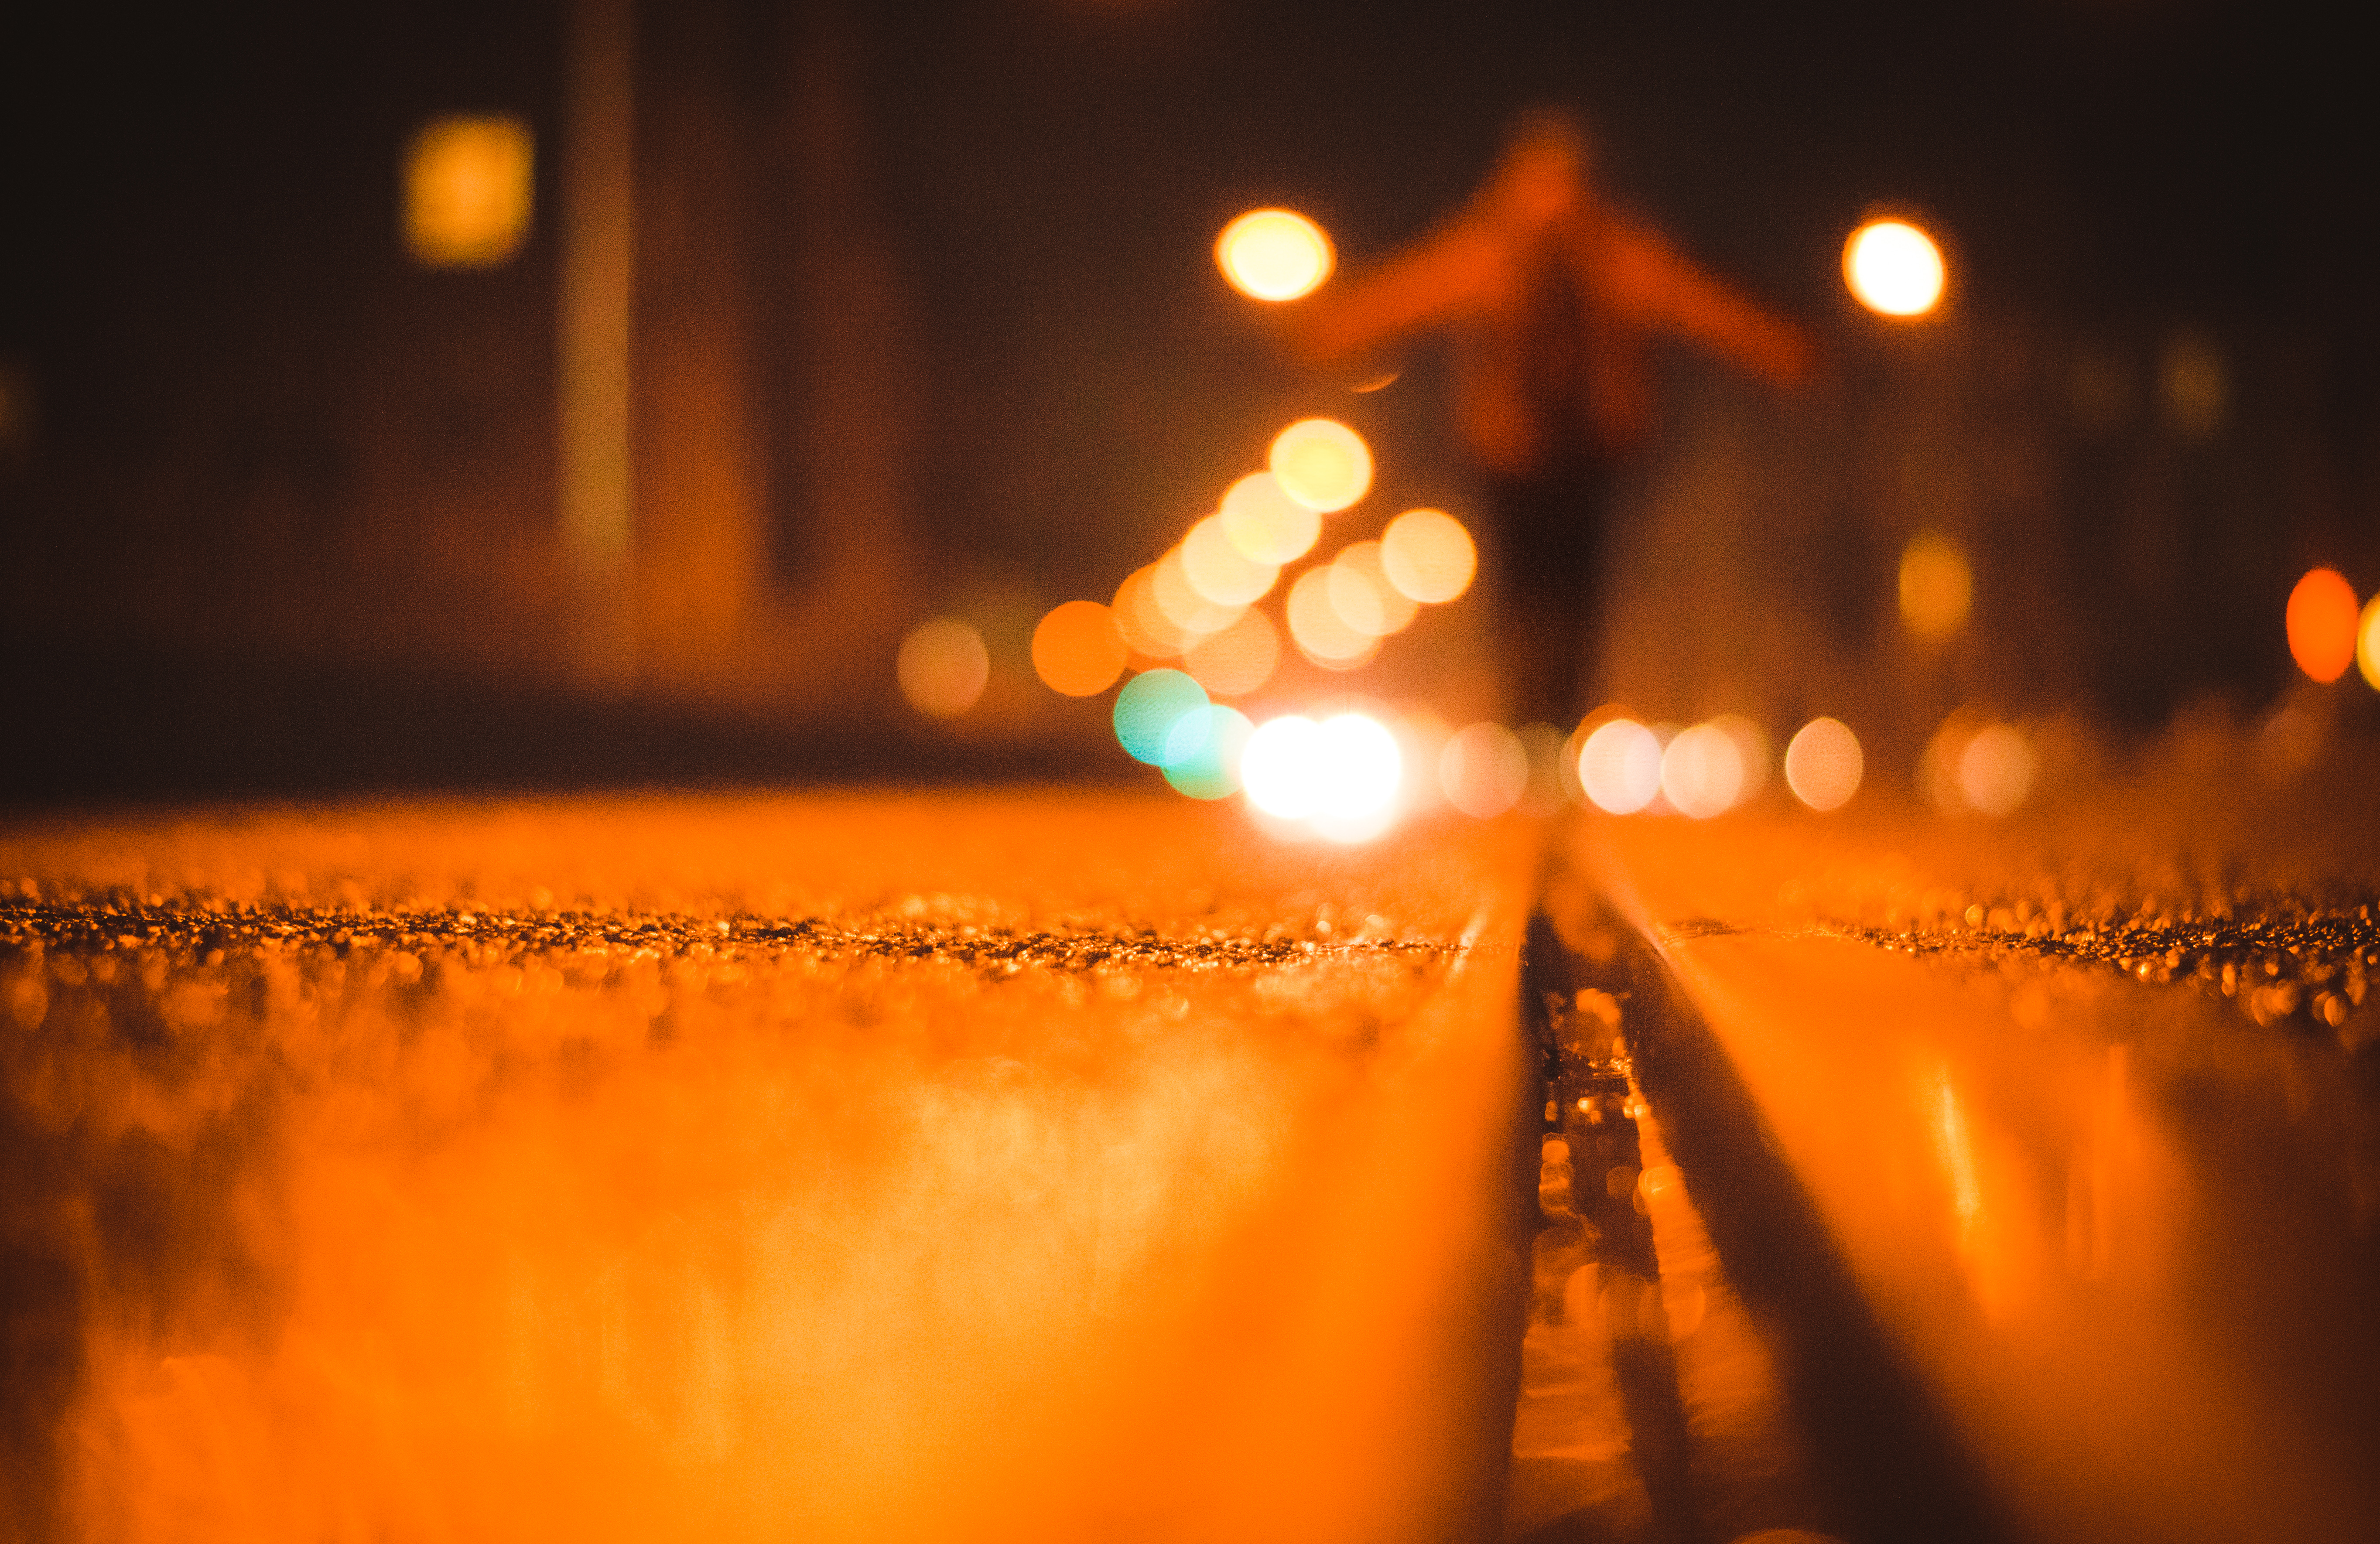
silhouette, light, bokeh, blur, street, field, night, photography, sunlight, morning, city, train, sparkler, tram, evening, orange, reflection, balance, darkness, yellow, lighting, tracks, angel, art, lights, wings, selfie, arms, fine, depth, depthoffield, streetscene, nuremberg, nrnberg, sonystreetphotographer, spreading, balancing